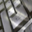
Label: keyboard